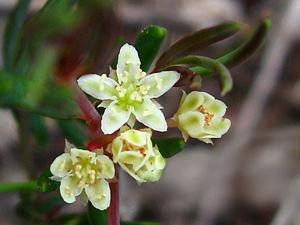
Monotaxis est un genre de plantes de la famille des Euphorbiaceae.